Milpa Alta

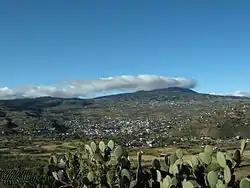
Overlooking San Pedro Atocpan

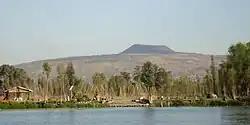
View of the Teuhtli volcano

The borough of Milpa Alta is located in the southeast of Mexico City bordering the boroughs of Xochimilco, Tláhuac and Tlalpan, with the state of Morelos to the south and the State of Mexico to the west. It has the second largest territorial extension after Tlalpan, occupying 268.6km2.